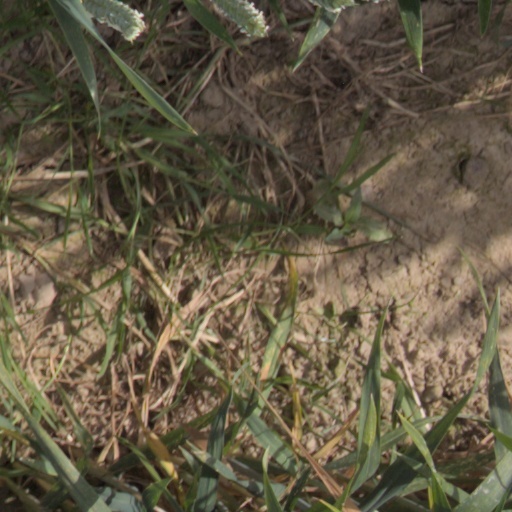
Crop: wheat